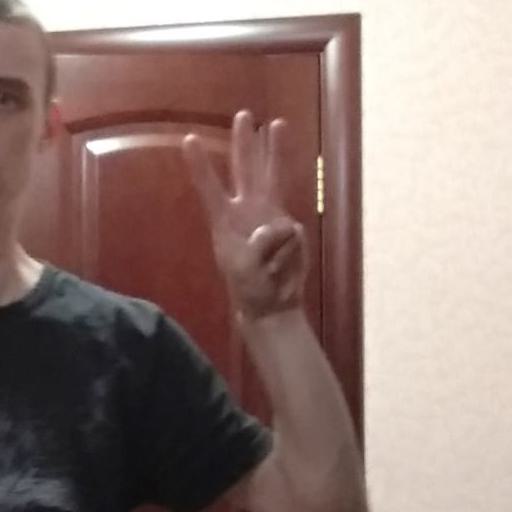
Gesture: three